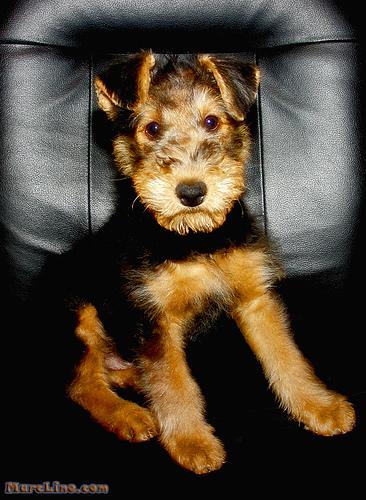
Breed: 200-n000008-Airedale